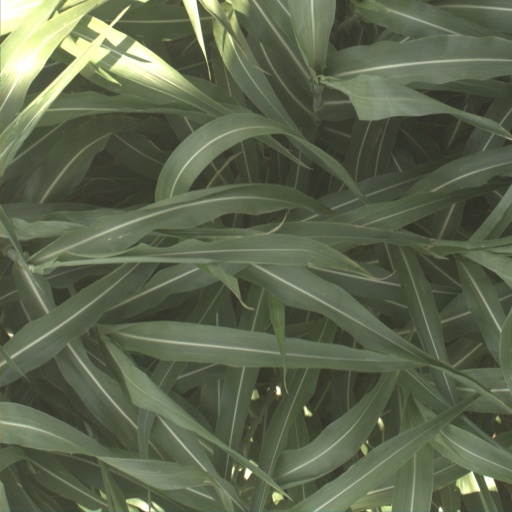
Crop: sorghum